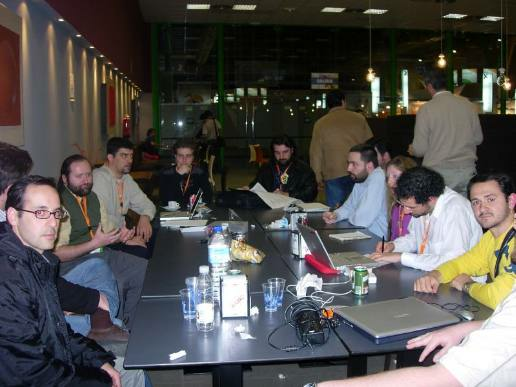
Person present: Yes